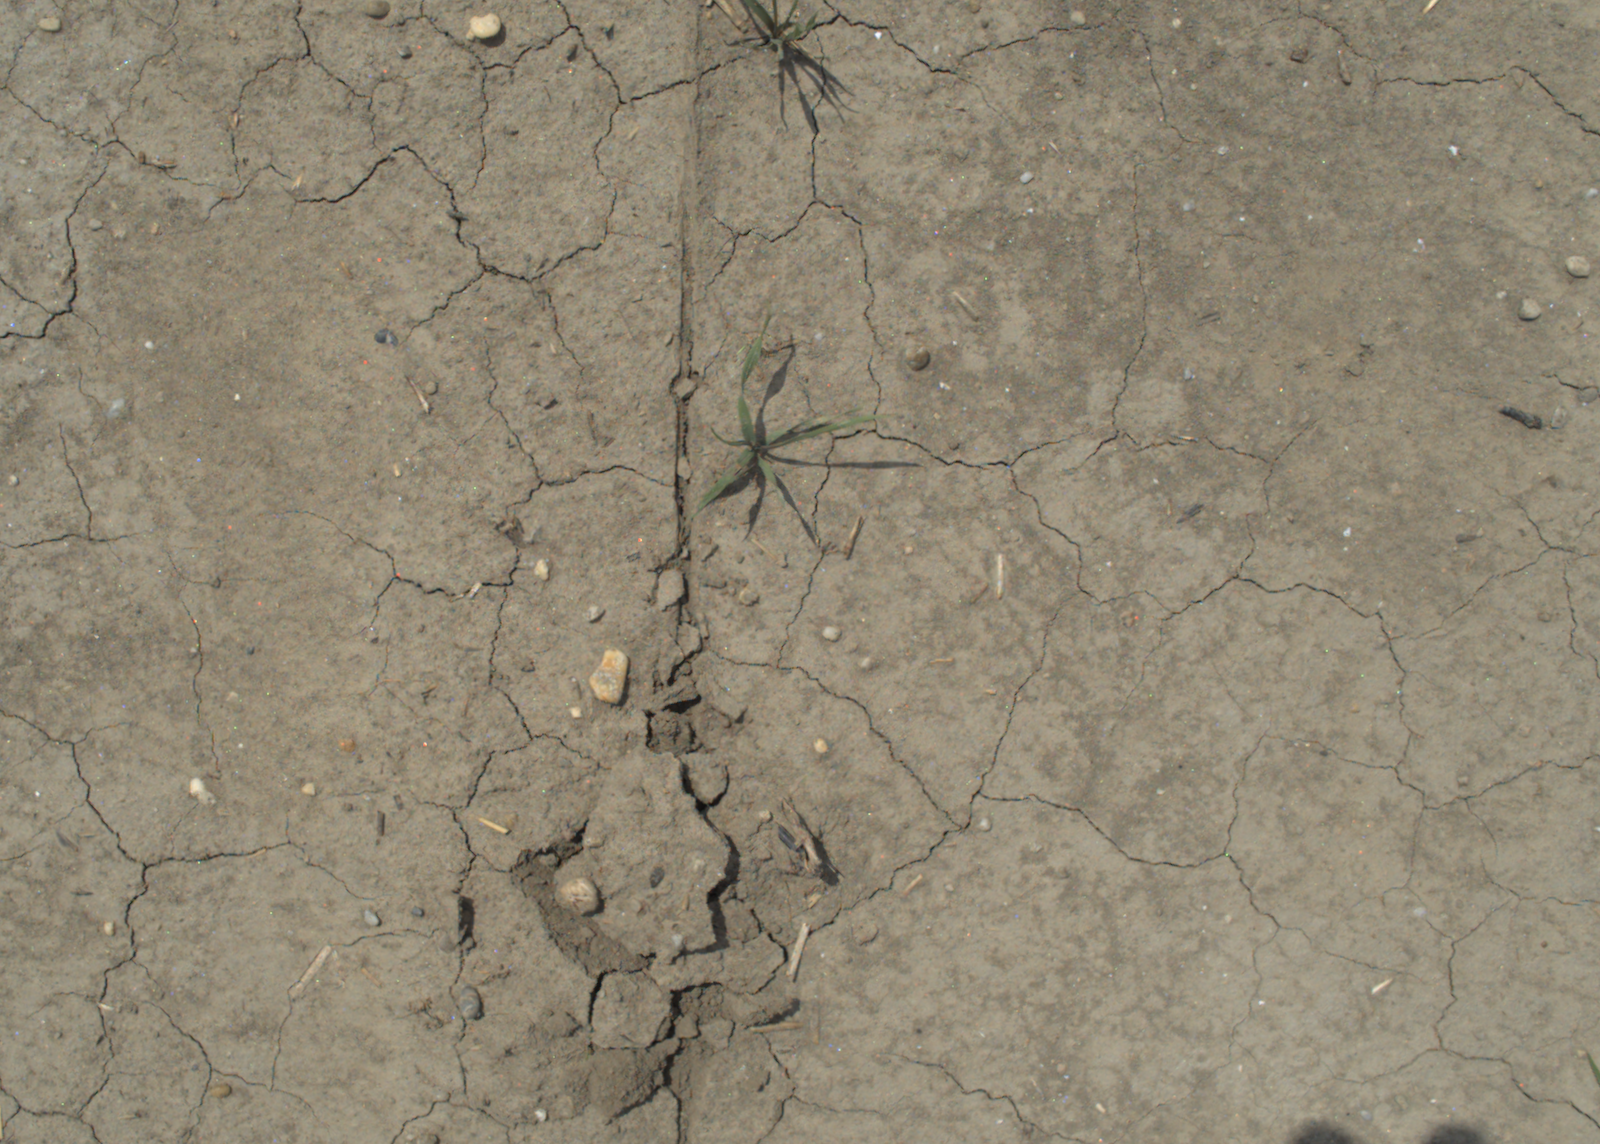
Capture date: 21.07.2021 12:41:46
Weather: mixed
Wind: medium
Seeding date: 08.06.2021
Plant canopy height (mm): 962